Savoy Vaults

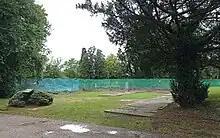
Savoy Vaults in 2023

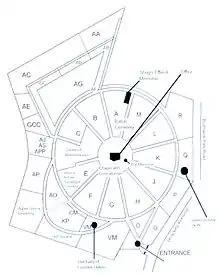
Location of the vaults (right) within the cemetery

The Savoy Vaults, or Queen Victoria Vaults, is an area of graves at New Southgate Cemetery in north London. The vaults contain the remains of those buried at the St Marienkirche Lutheran Chapel in Savoy Precinct, which was demolished in 1875 to improve access to the newly created Victoria Embankment on the northern edge of the River Thames. The chapel and many of the burials had links to the Hanoverians in England.